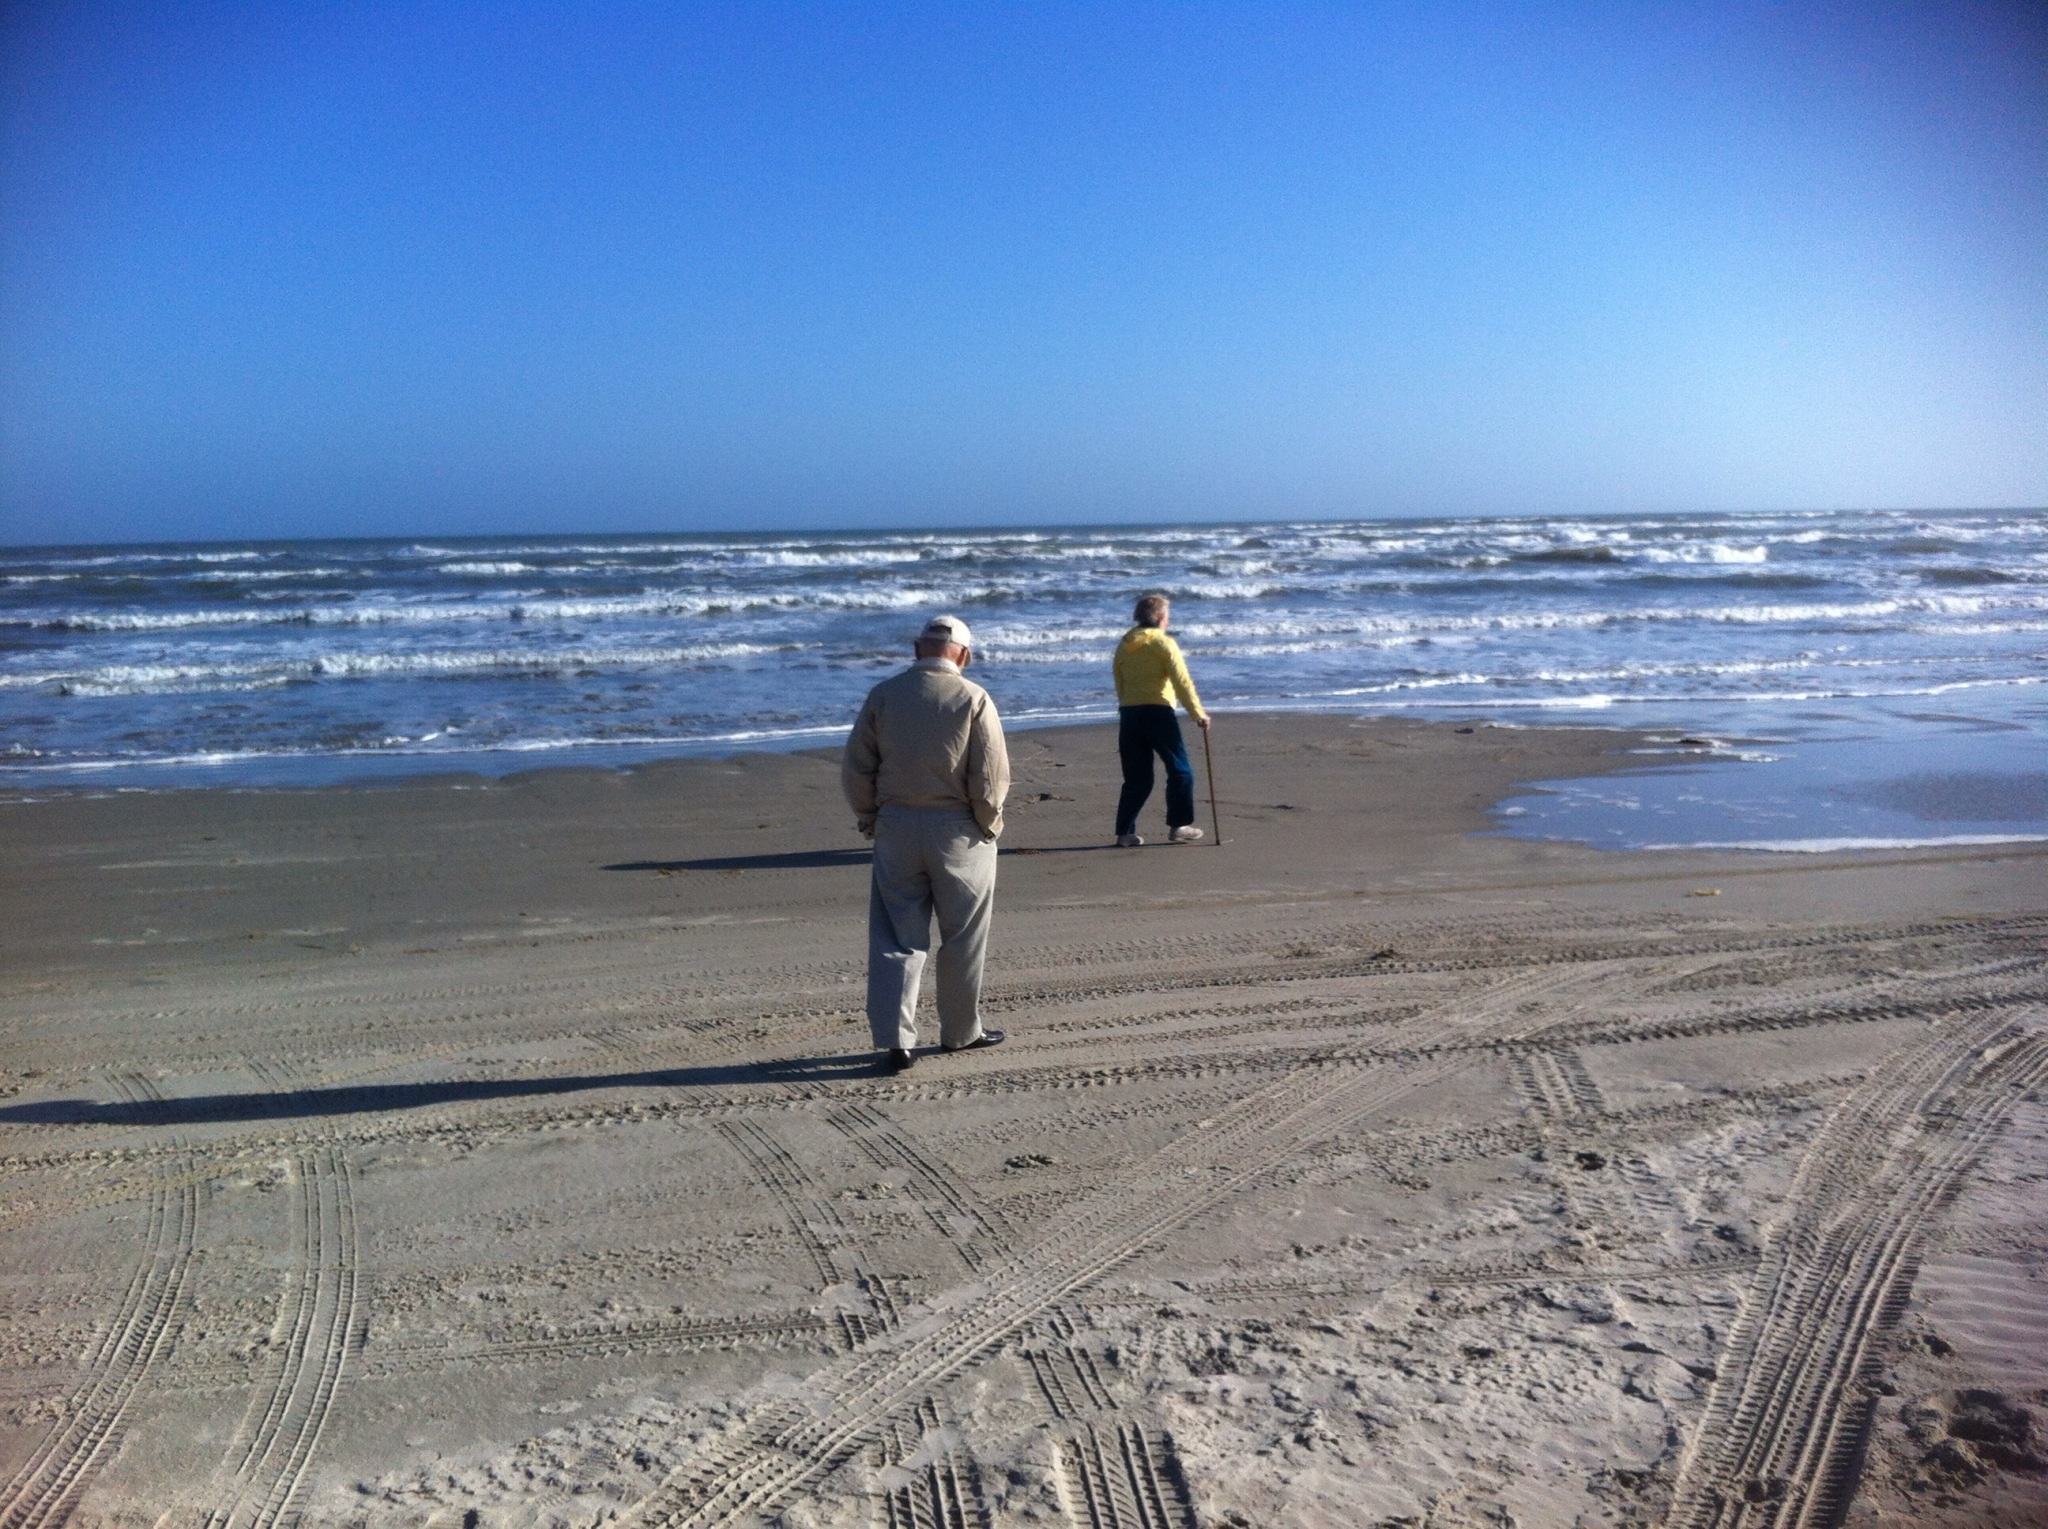
beach, sea, coast, water, nature, sand, ocean, horizon, light, sky, sun, sunlight, shore, wave, vacation, travel, seaside, relax, natural, peace, holiday, clean, bay, blue, body of water, sunny, grandparents, gulf, texas, cape, water background, water wave, mudflat, nature backgrounds, wind wave, mustang island